Stiftskirche, Stuttgart

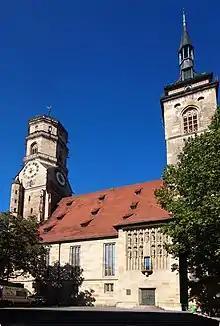
South-east, long side with Apostles gate

The Stiftskirche ("Collegiate Church") is an inner-city church in Stuttgart, the capital of Baden-Württemberg, Germany. It is the main church of the Evangelical-Lutheran Church in Württemberg ("Evangelische Landeskirche in Württemberg") as well as the parish church of the evangelical (Lutheran) inner-city church district of Stuttgart.